Admiral Gjeddes Gård

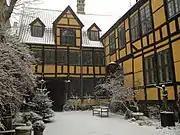
The courtyard in the winter time.

The front wing is constructed with two storeys over a walk-out basement. The facade is crowned by a five-bays-wide gabled wall dormer.